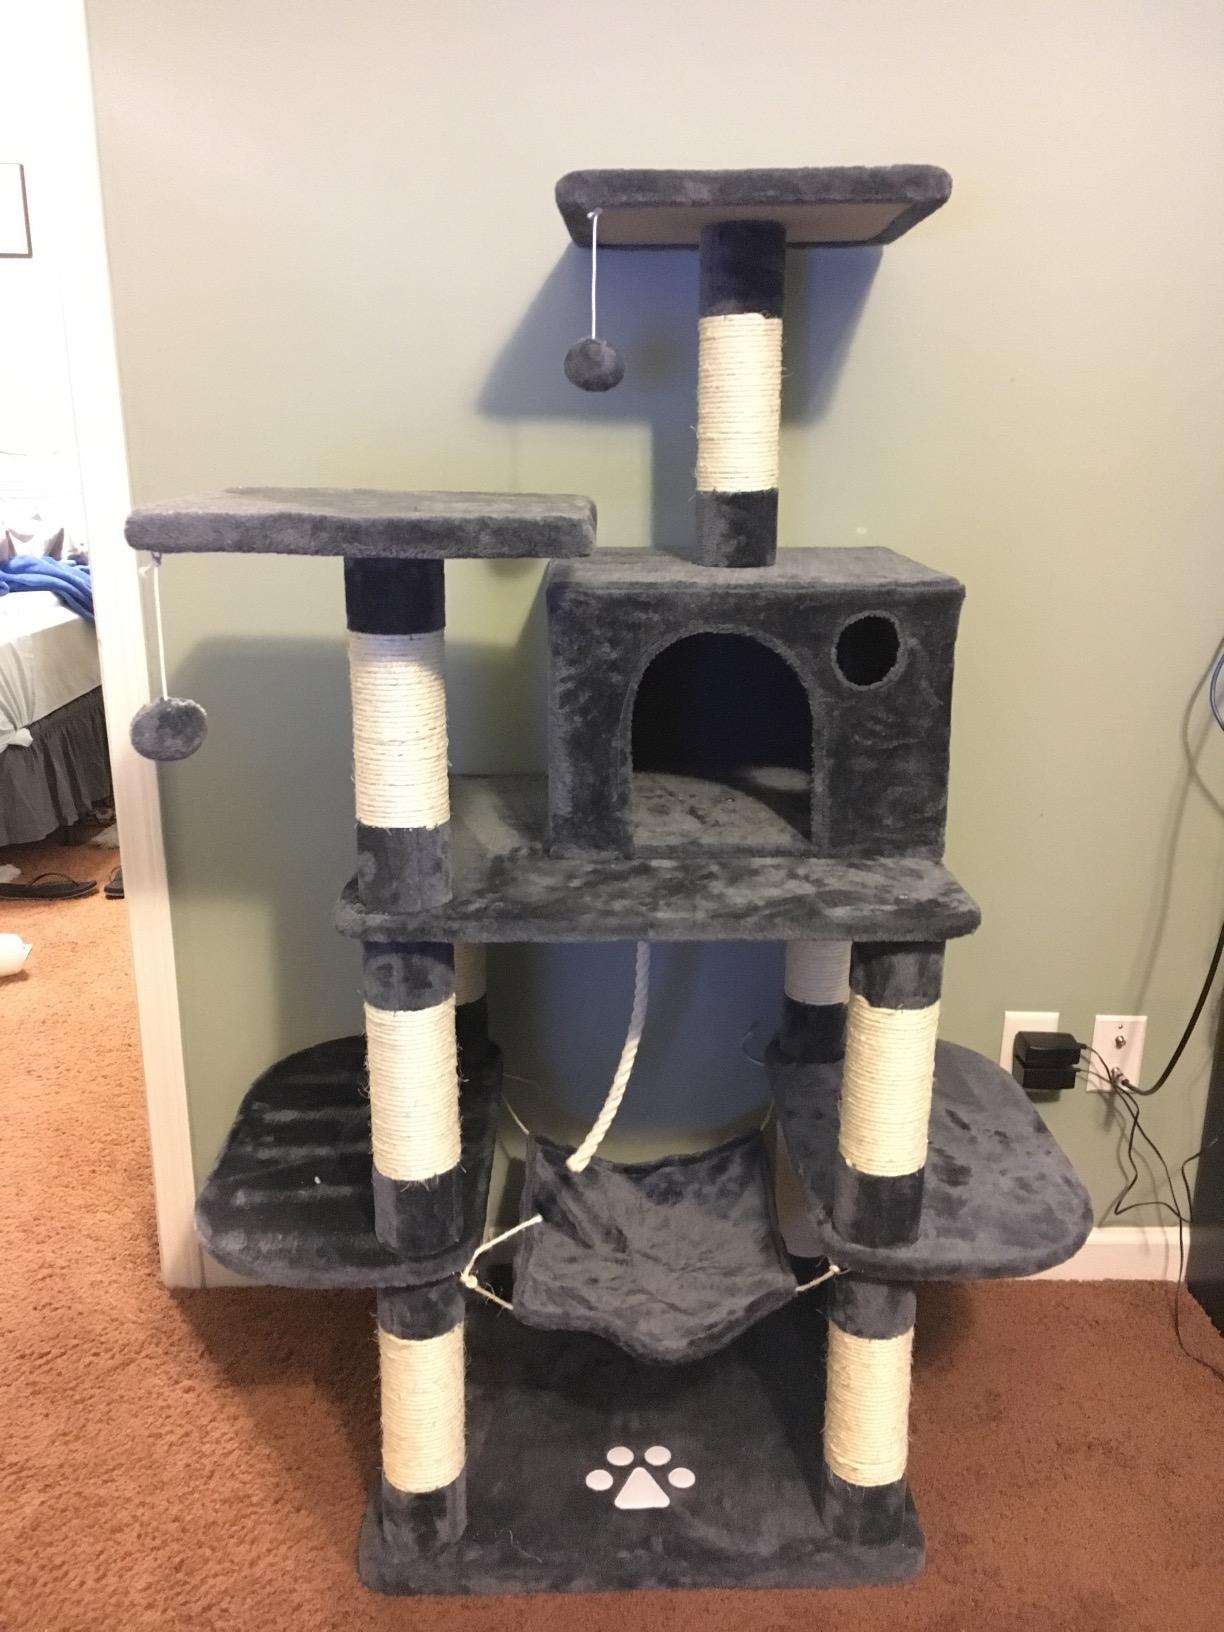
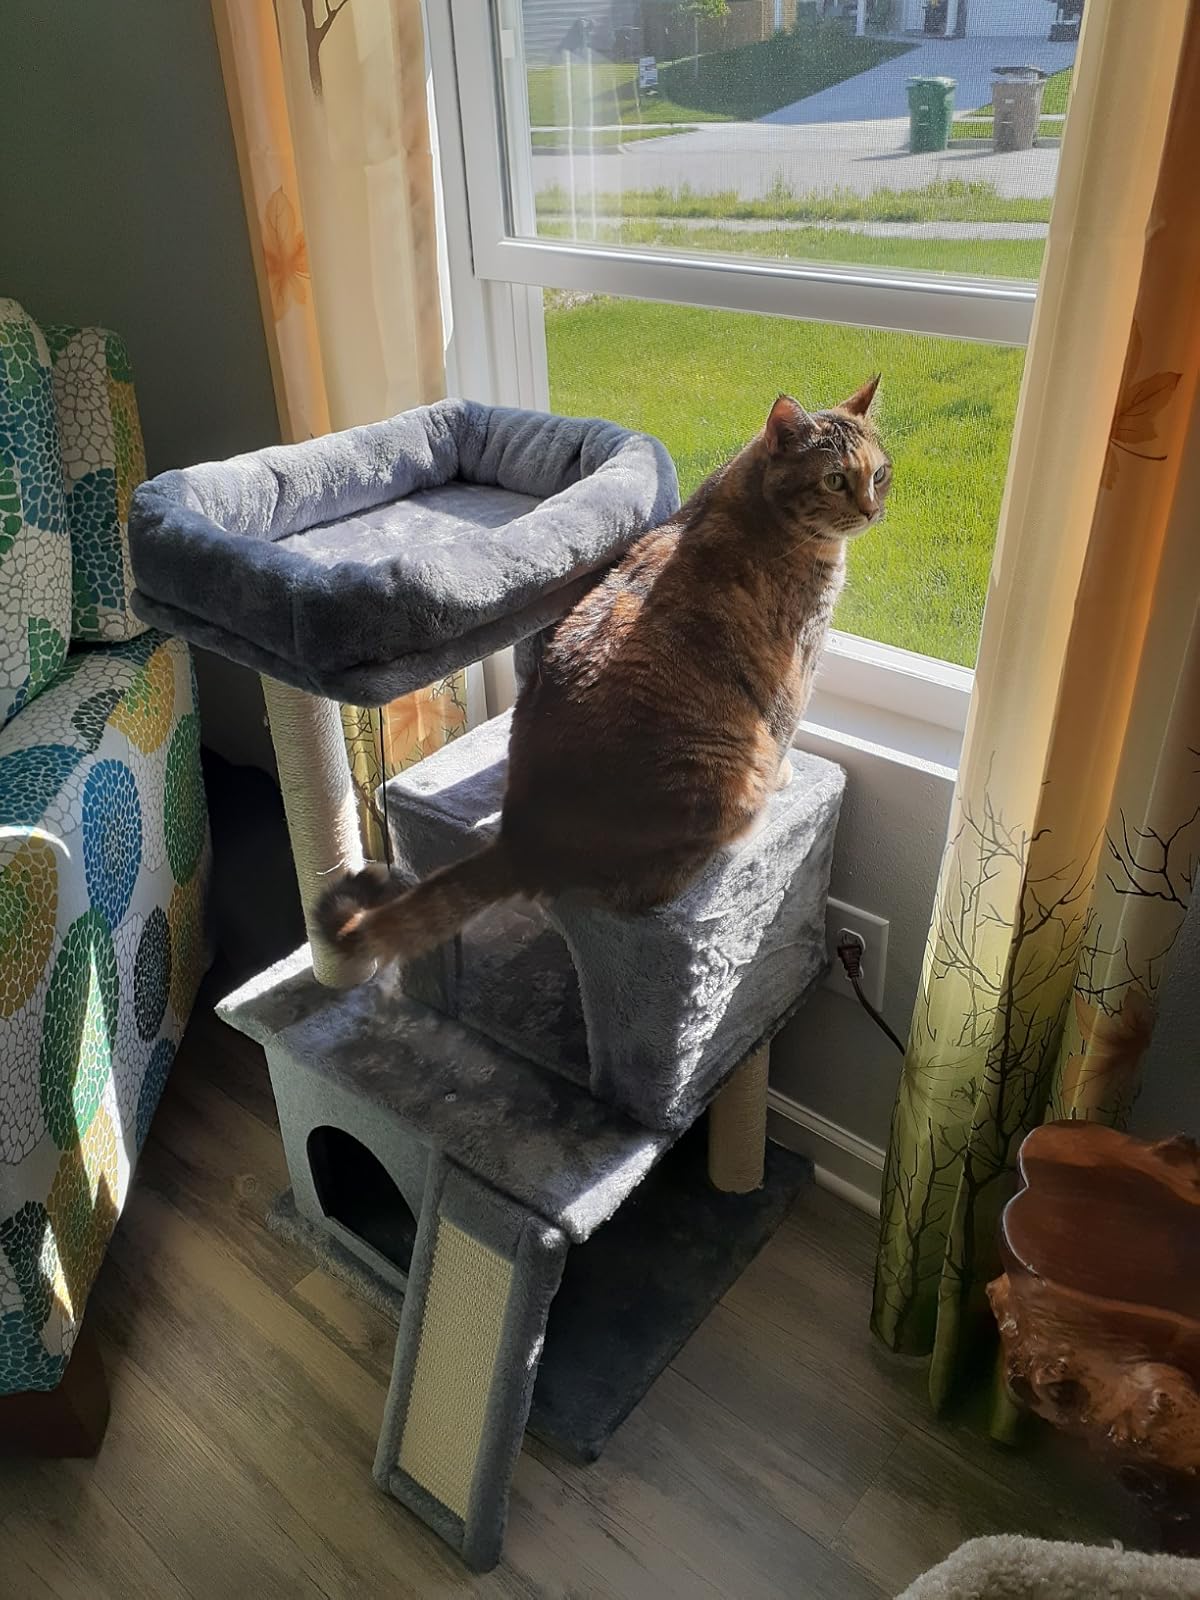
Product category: items_cat tree
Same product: no